Léon Diguet

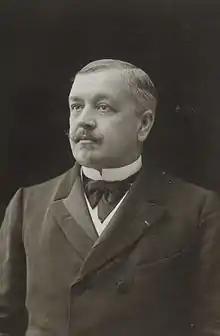
Léon Diguet

Léon Diguet (25 July 1859, Le Havre – 31 August 1926, Paris) was a French naturalist.